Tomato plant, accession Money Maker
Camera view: bottom (45 deg); turntable rotation: 90 degrees
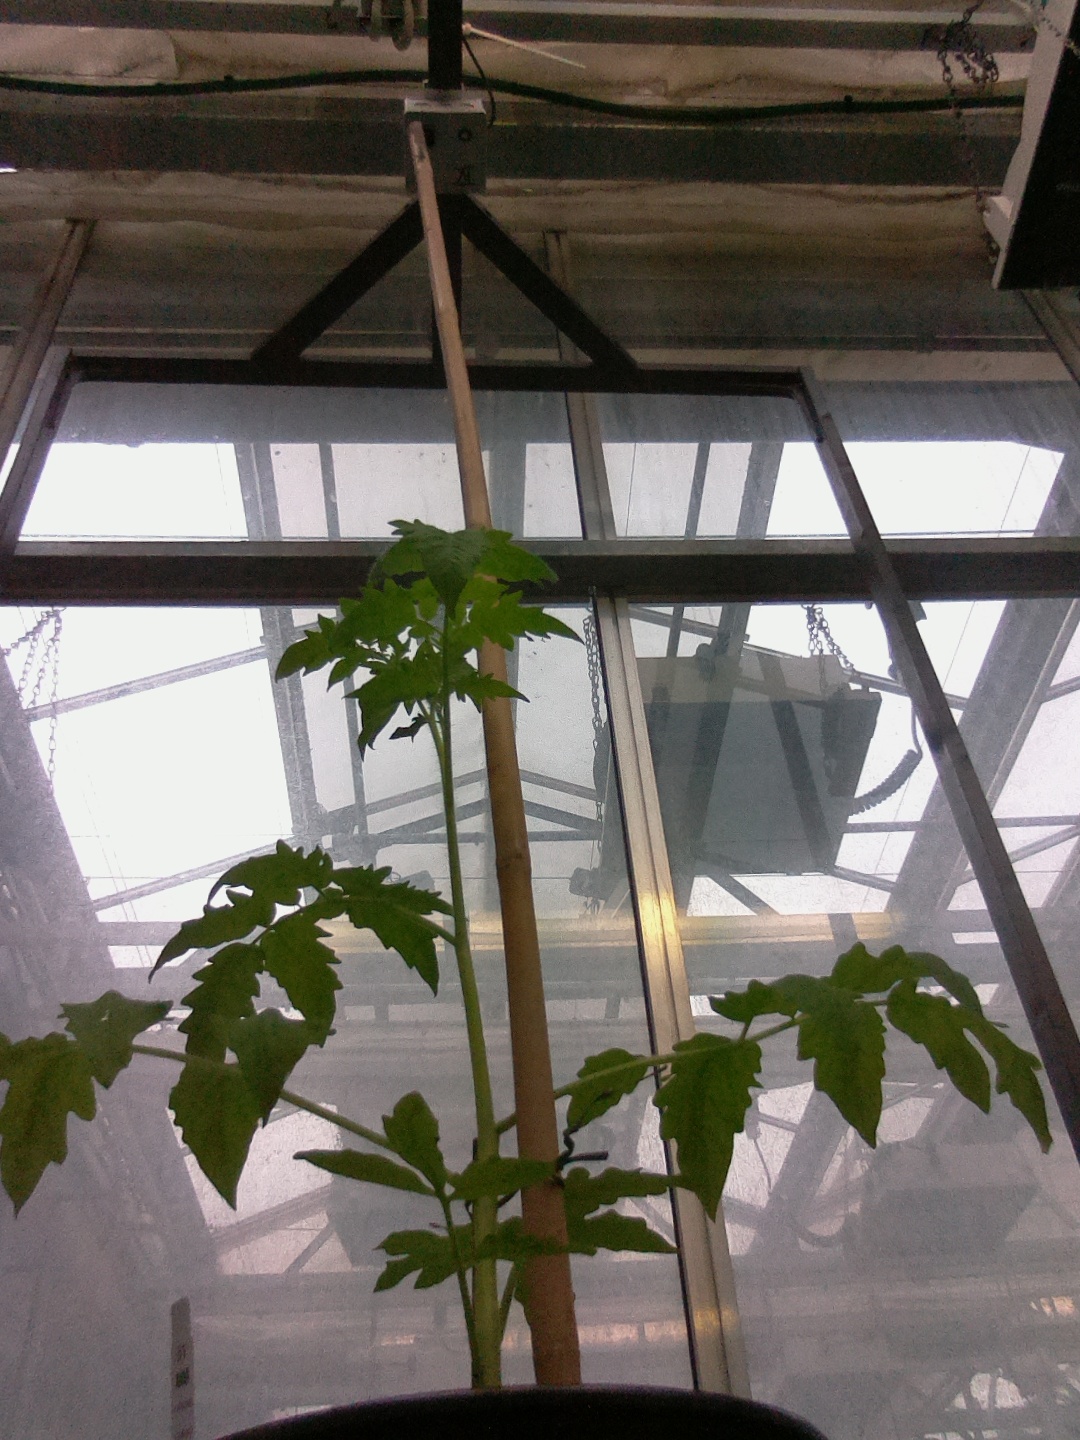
BBCH growth stage 13: 6 of true leaves visible